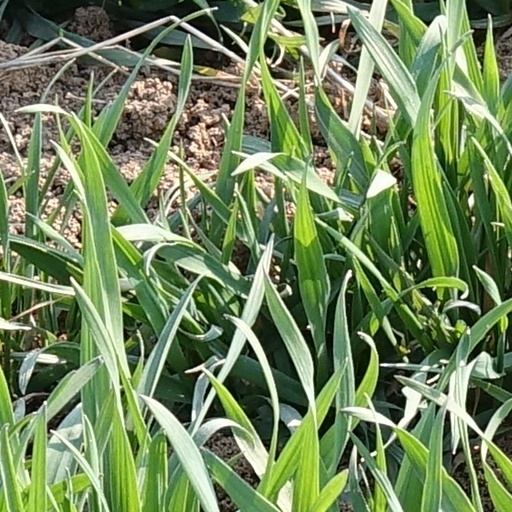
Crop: wheat